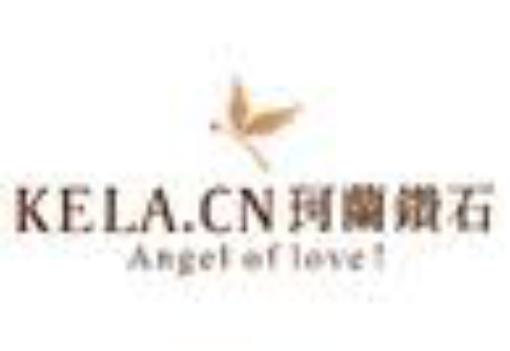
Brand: KELA
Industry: Clothes